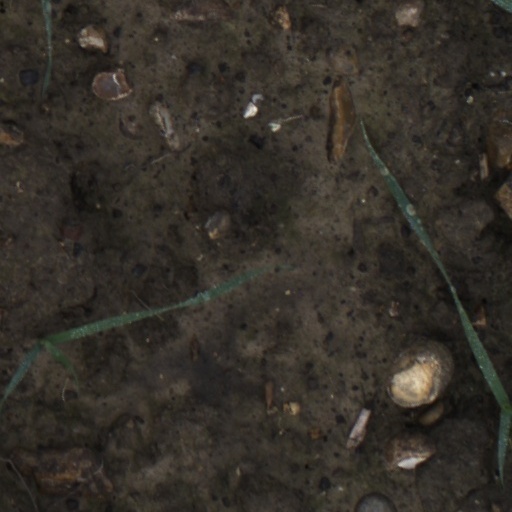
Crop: wheat